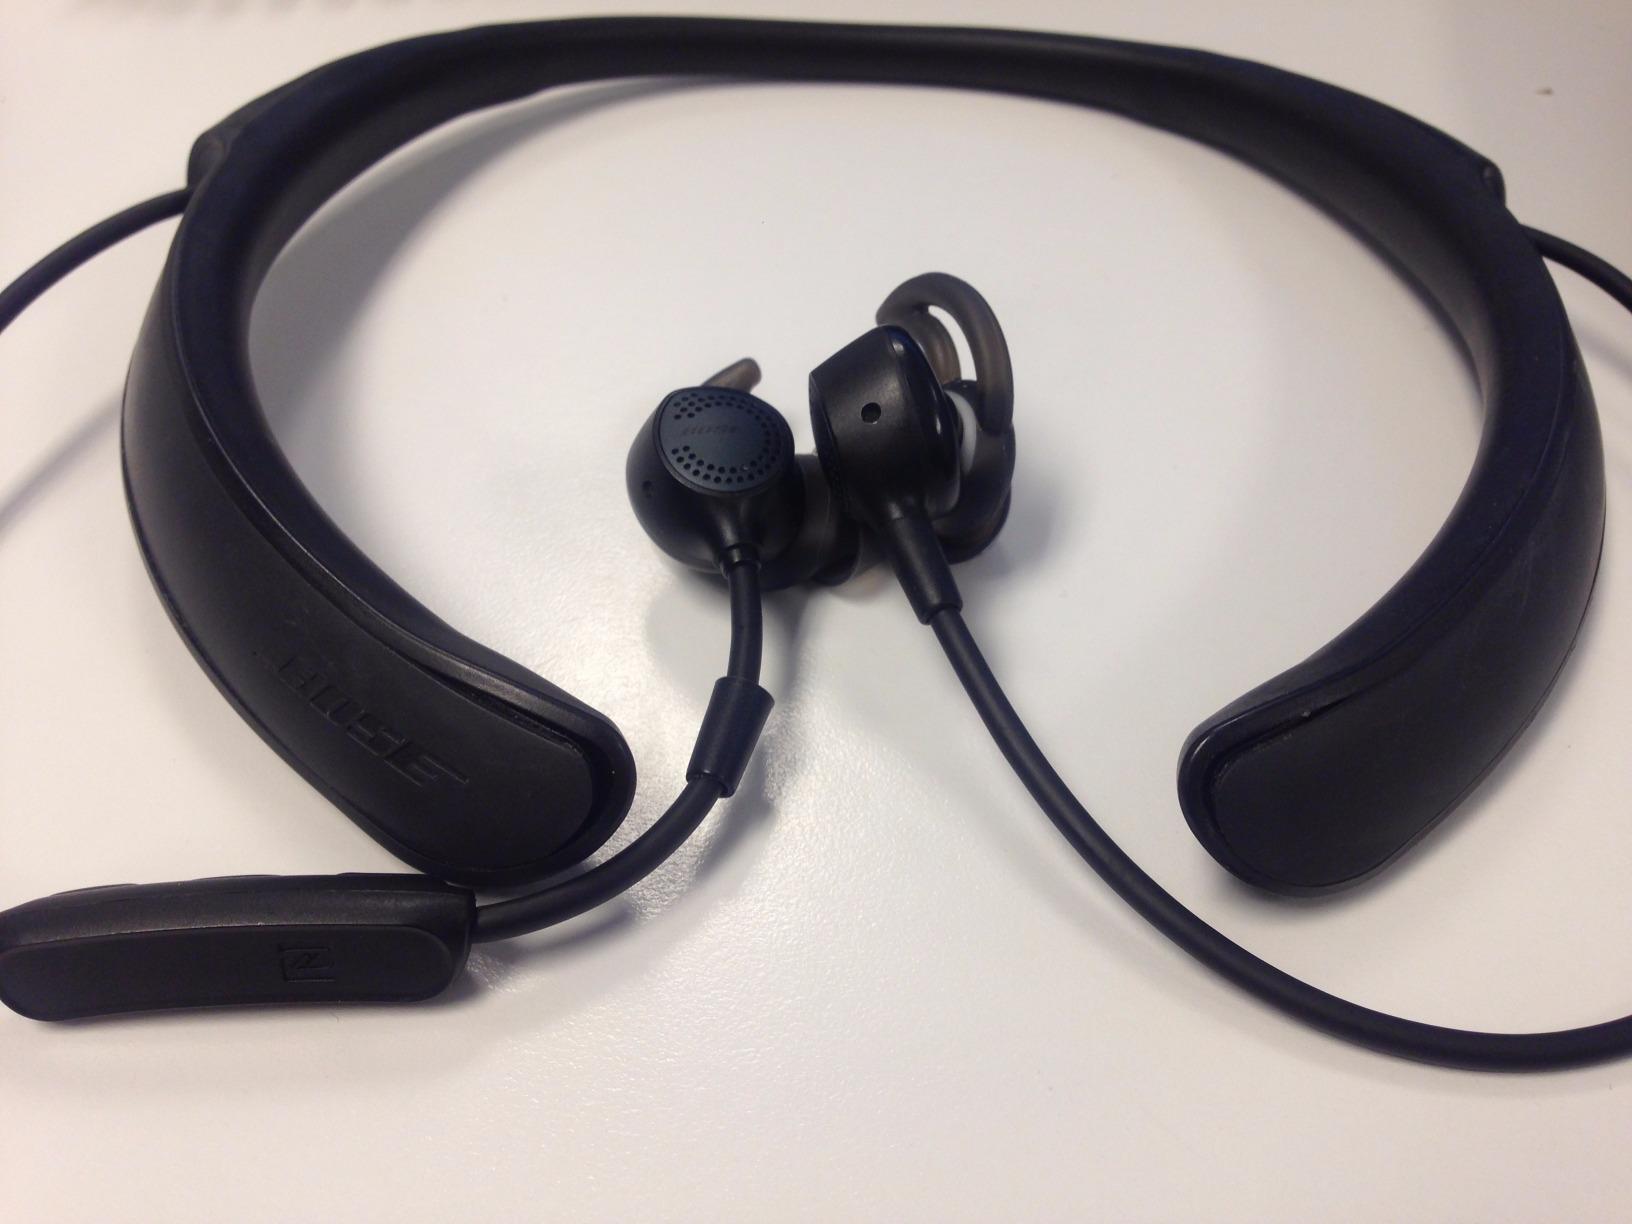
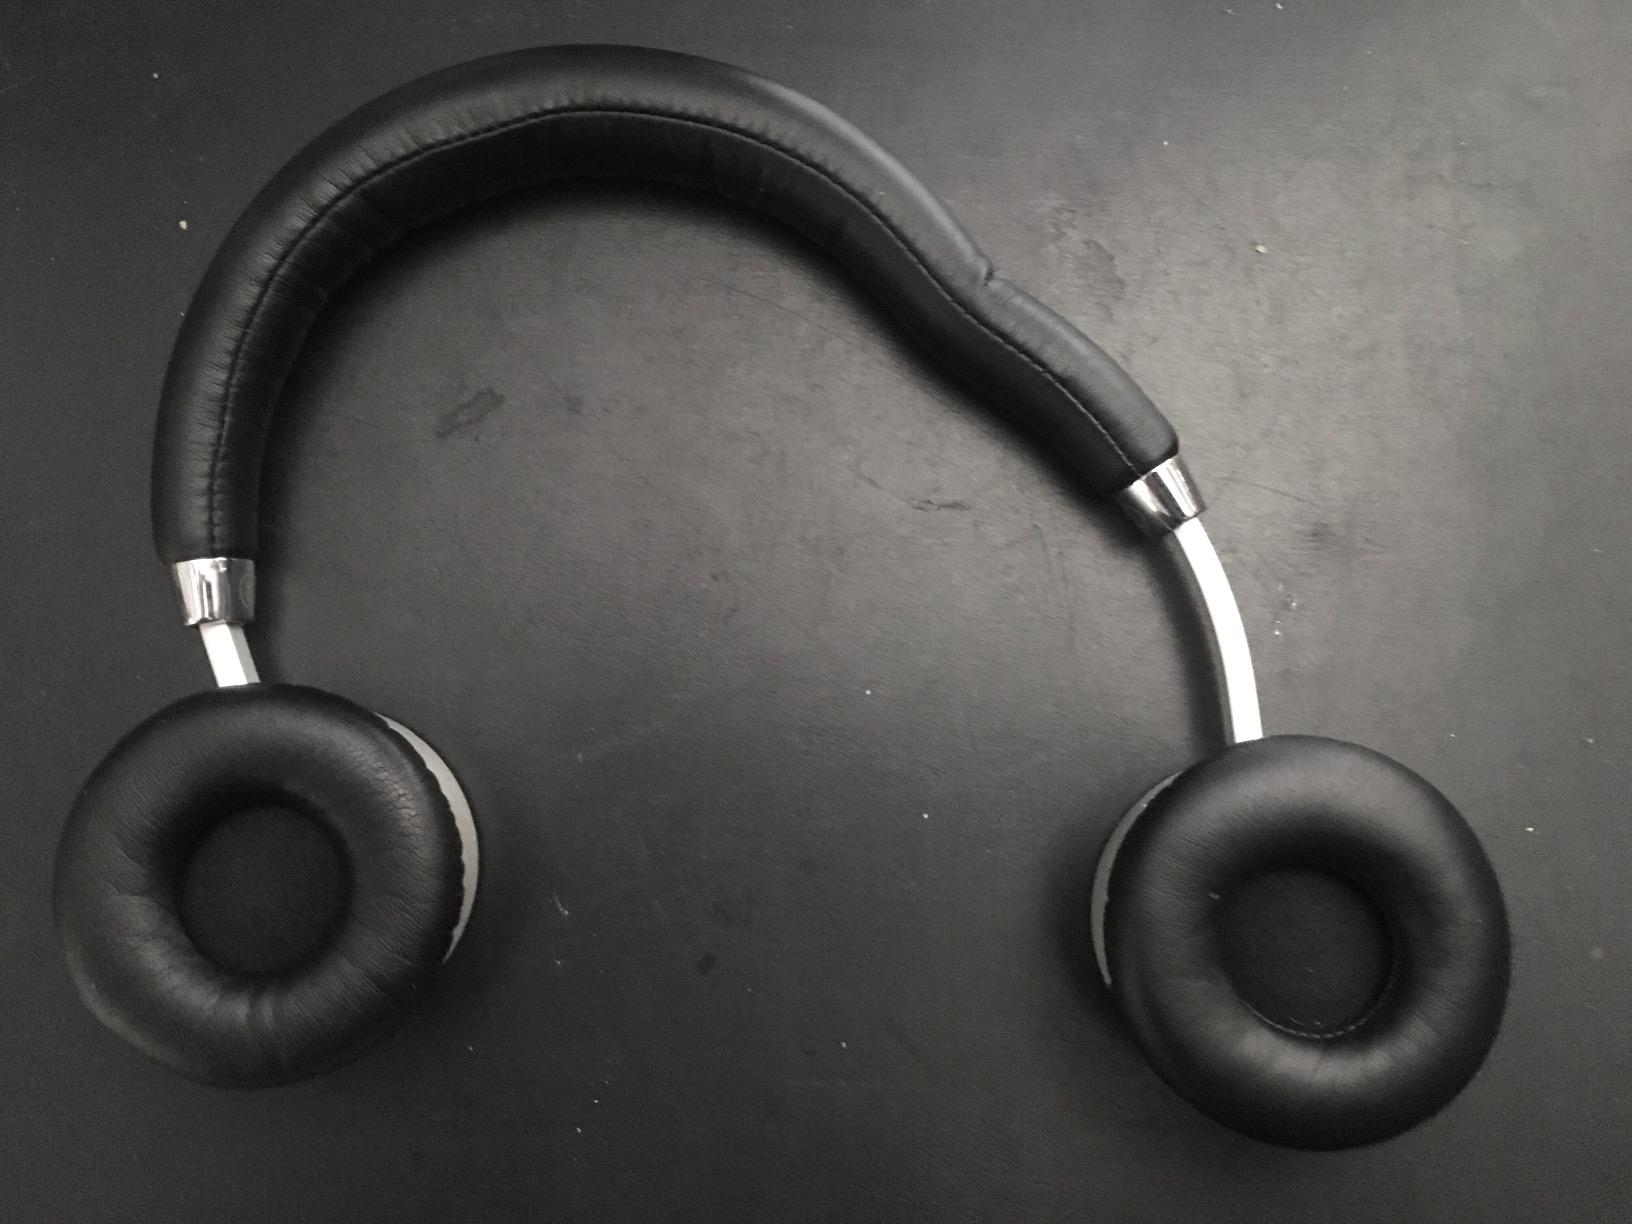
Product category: headphones
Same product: no